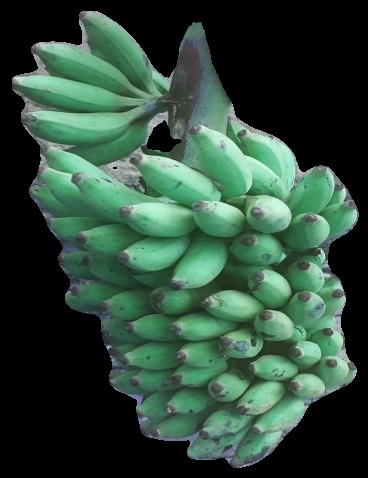
Variety: elakki-bale
Grade: grade2